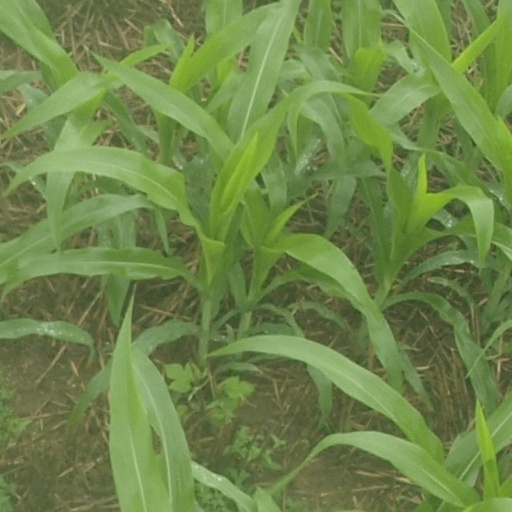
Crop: maize; corn